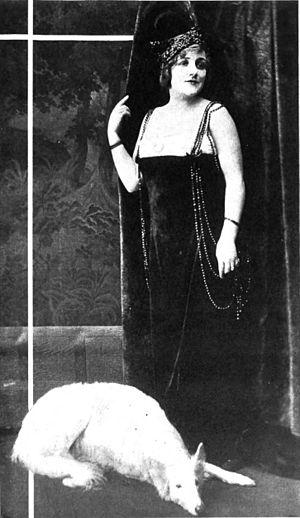
Lila Leslie est une actrice britannique du cinéma muet, née à Glasgow le 1ᵉʳ janvier 1890, morte à Los Angeles le 8 septembre 1940.